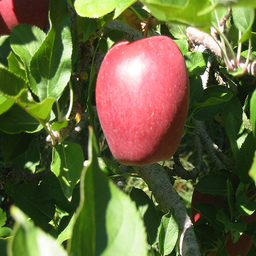
Label: Apple